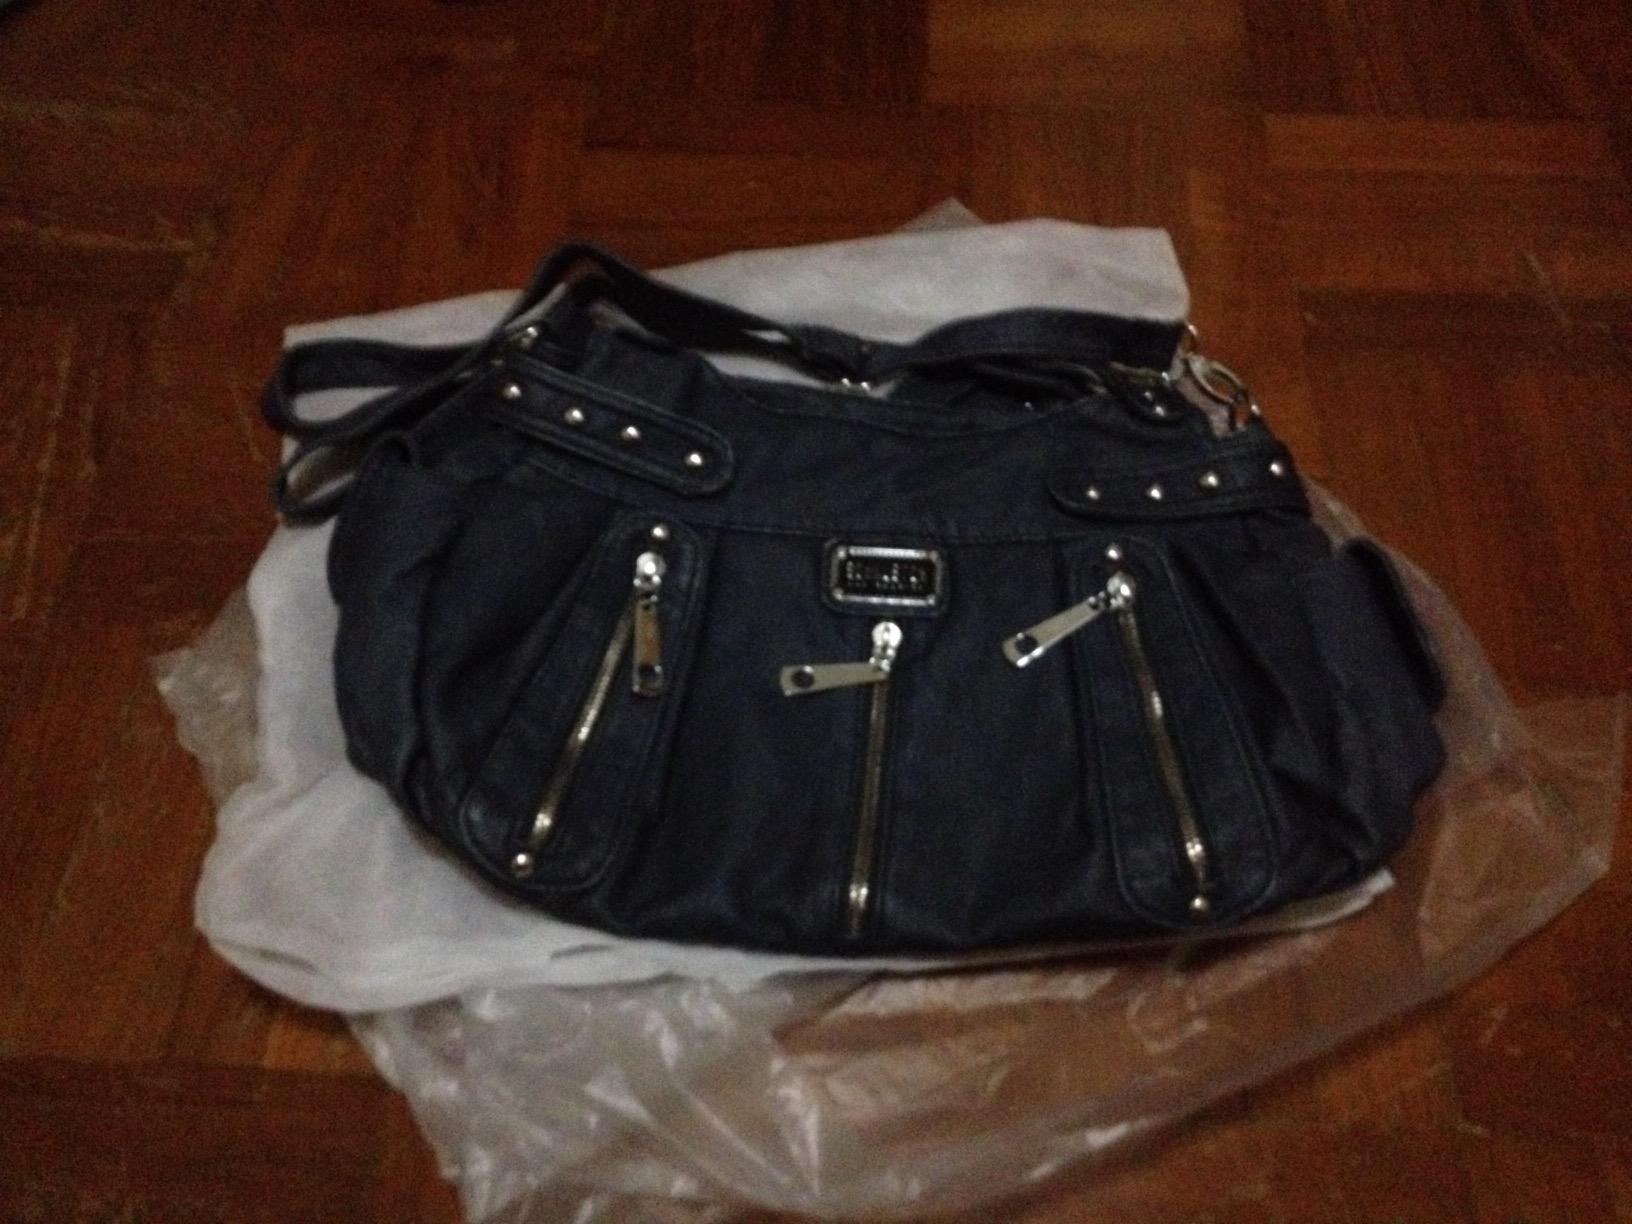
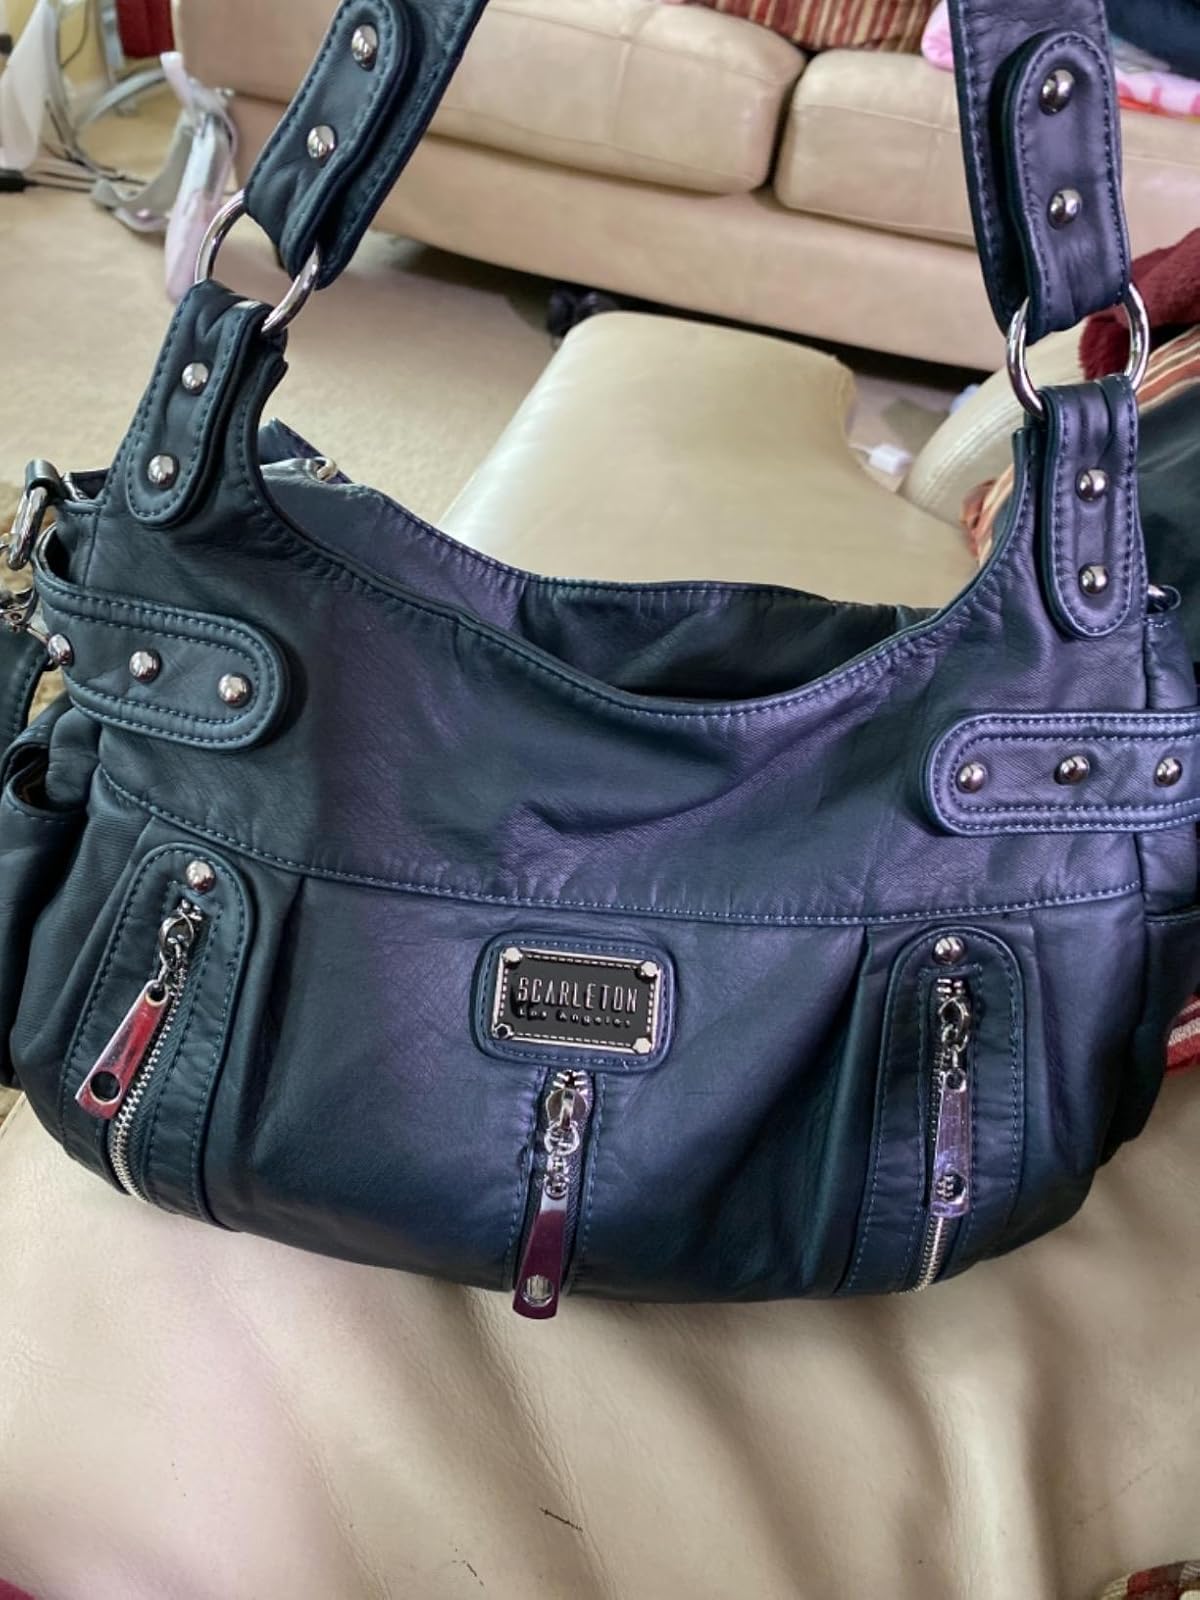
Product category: accessories_handbag
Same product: yes